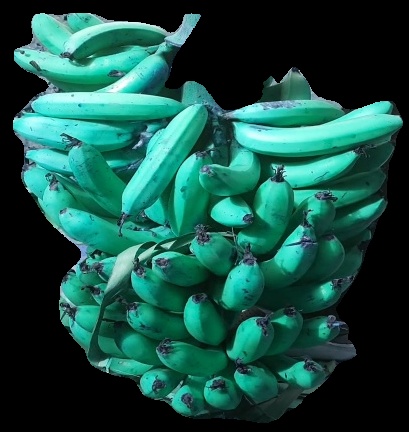
Variety: pachbale
Grade: grade3